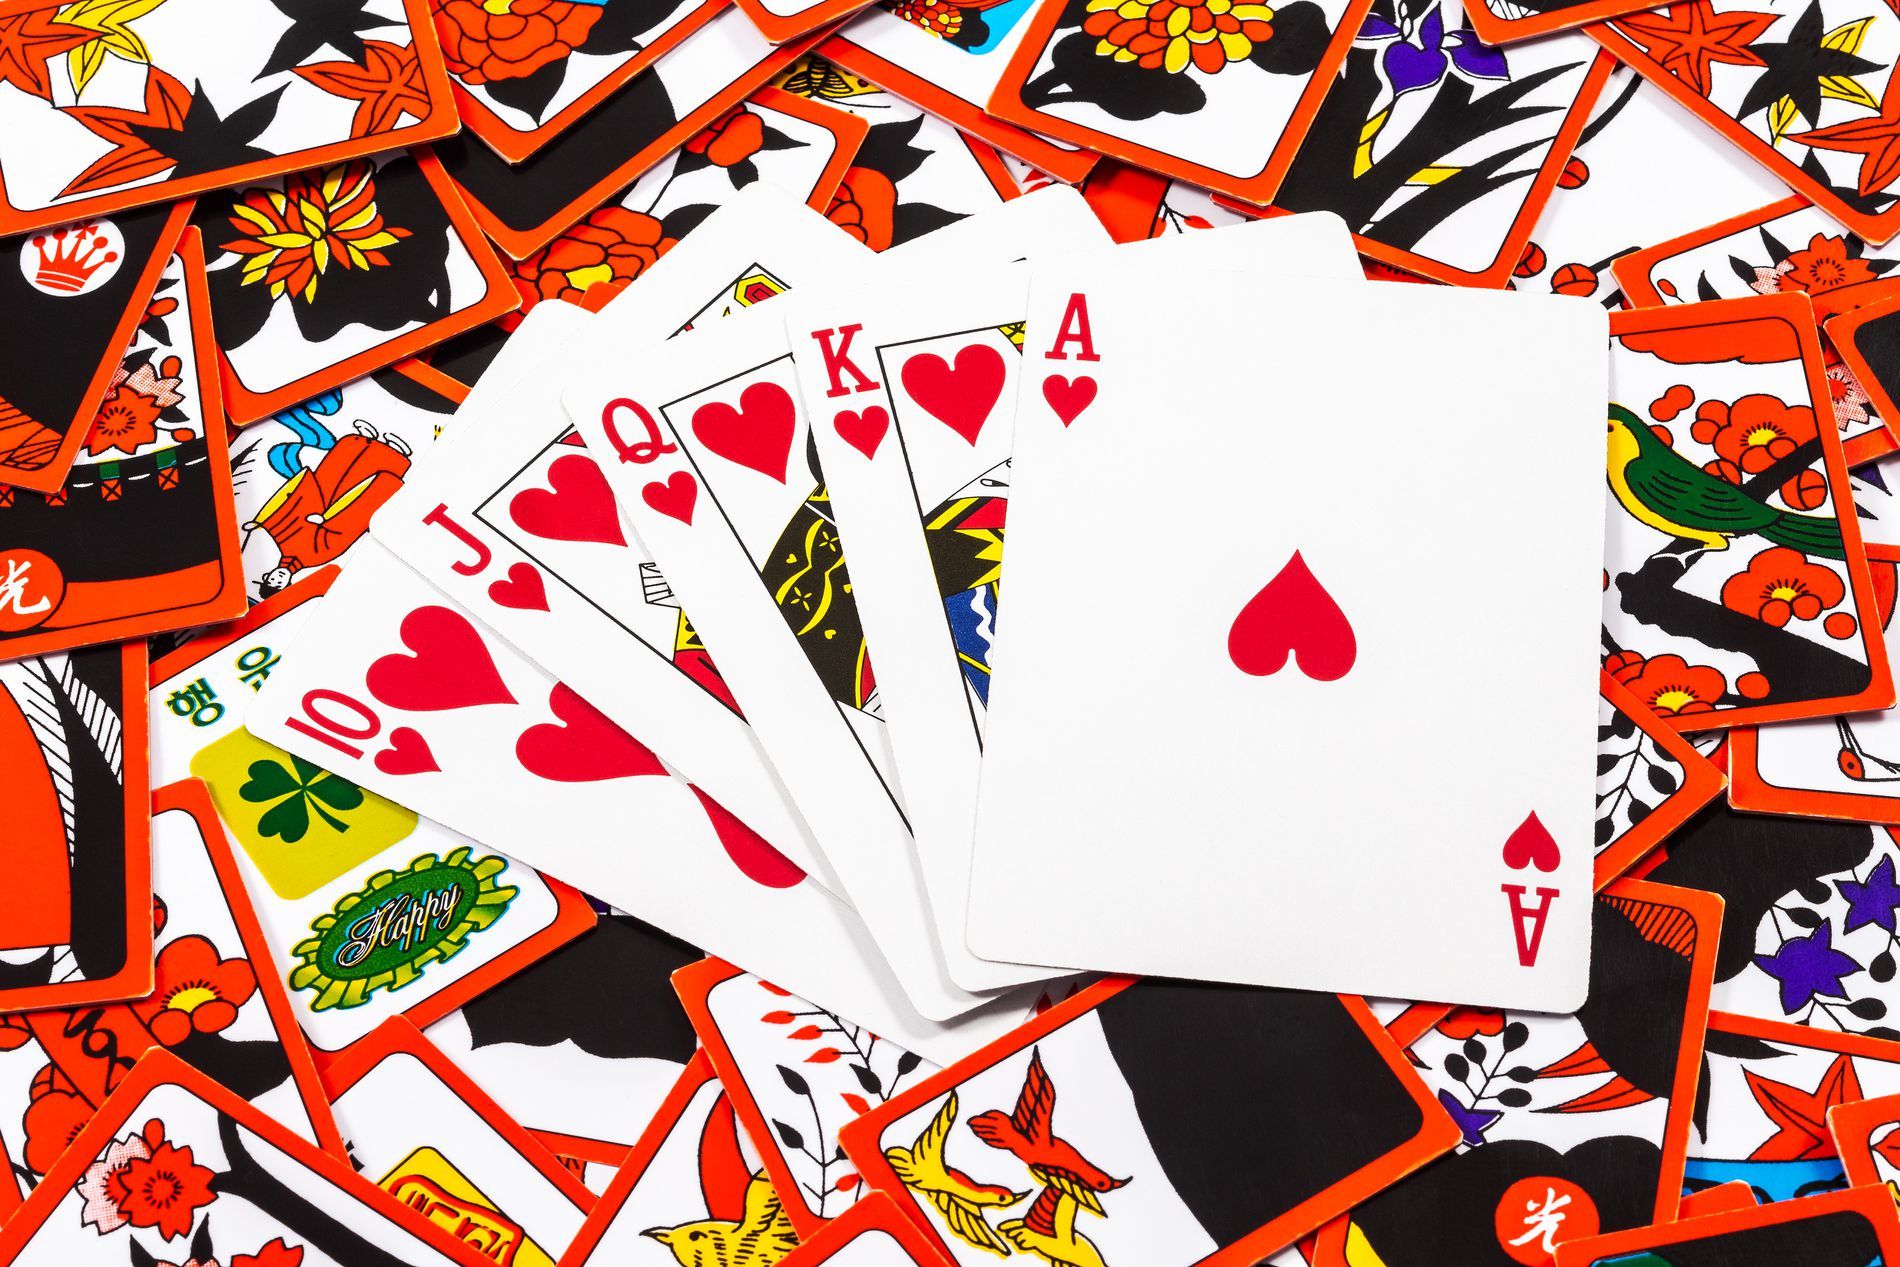
Hearts of Playing Cards
The photo shows a pile of playing cards spread out face down. In the center, there are five cards face up, and they are a ten, a jack, a queen, a king, and an ace of hearts.
The photo is taken from an above level, capturing the playing cards and the face-up cards in the center. The color palette is bright with red, orange, a hint of black, and purple, which makes the photo feel fun. The lighting is strong, likely from a nearby artificial source.
Labels: Body Part, Hand, Person, Game, Gambling, Business Card, Paper, Text, Playing Cards, Cards
Camera: Canon Canon EOS-1D X
Lens: TS-E90mm f/2.8, Canon TS-E 90mm f/2.8
Aperture: F18
Exposure: 1/125 sec
ISO: 100
Focal length: 90.0 mm